History of coins in Italy

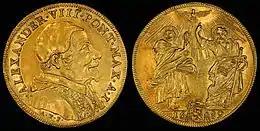
Papal States 4 Papal States scudo) depicting Pope Alexander VIII (obv) and Saints Peter and Paul (rev), 1689.

The Bolognino was a coin minted in Bologna and other cities of medieval Italy from the late 12th century to the 17th century.